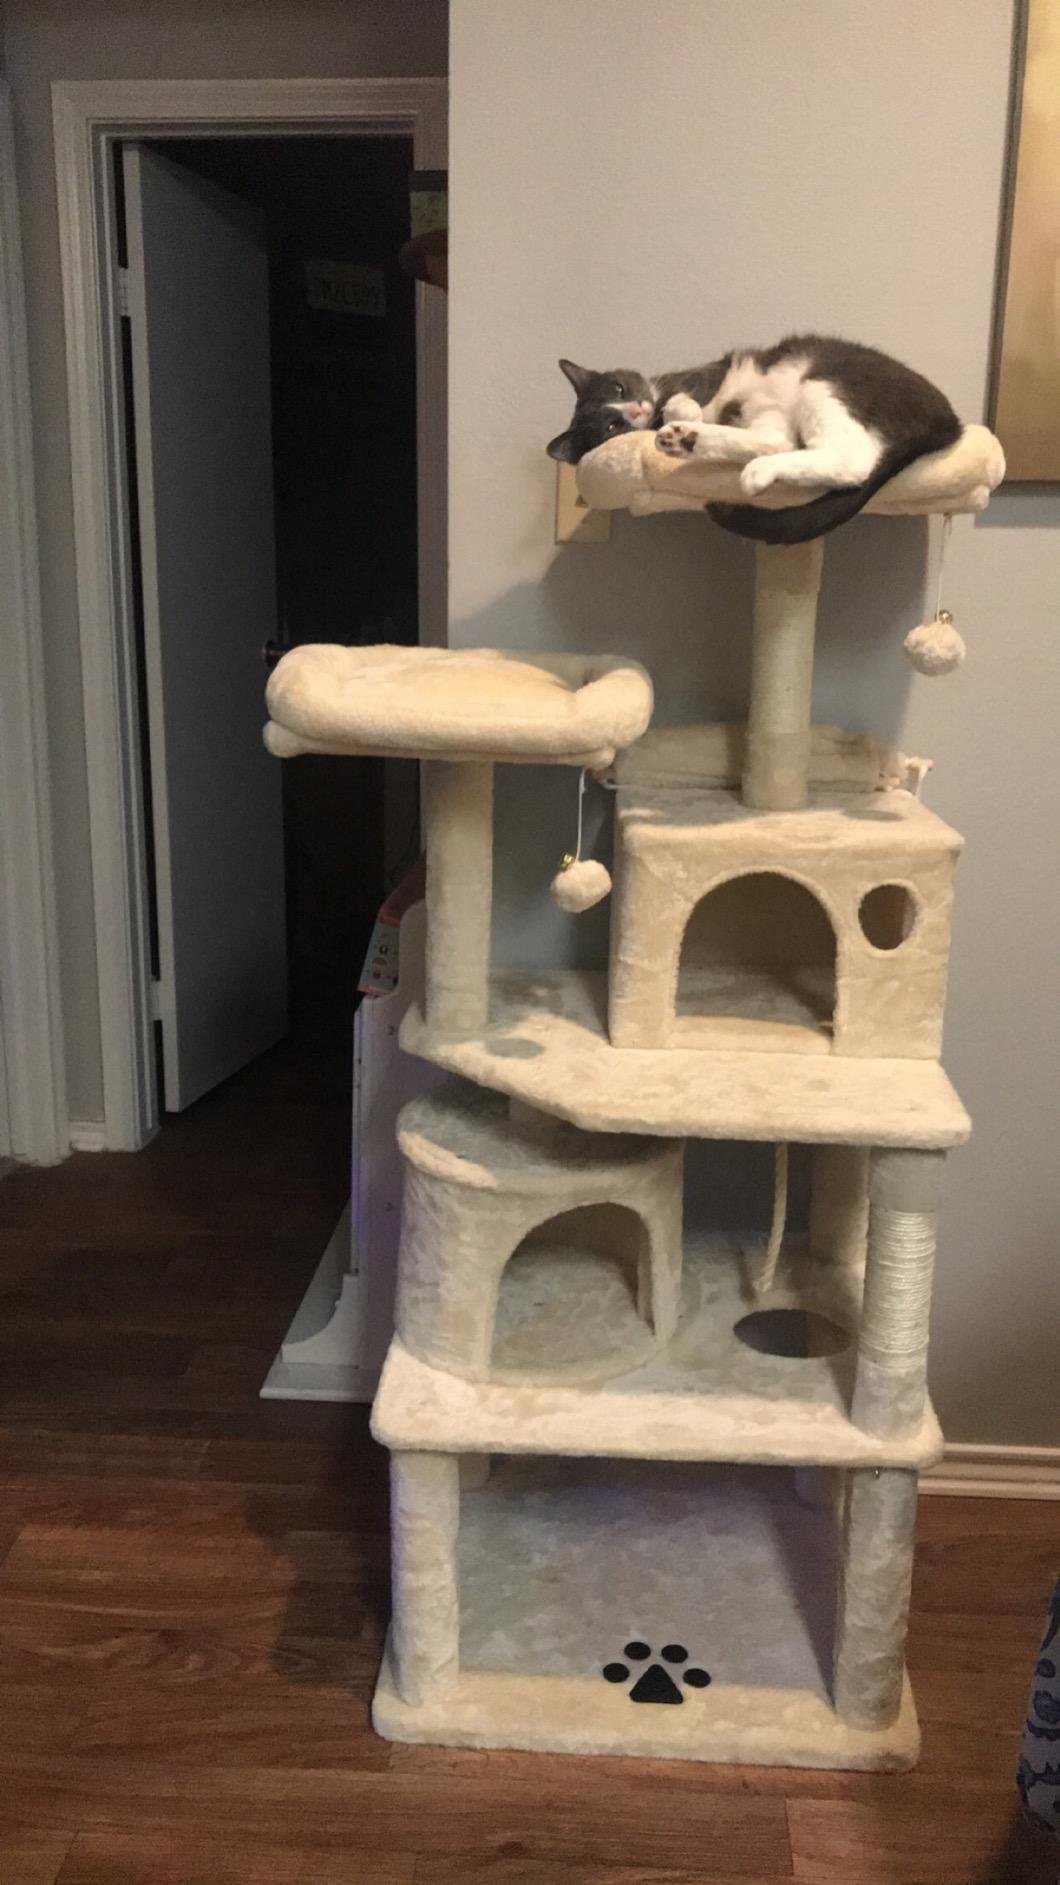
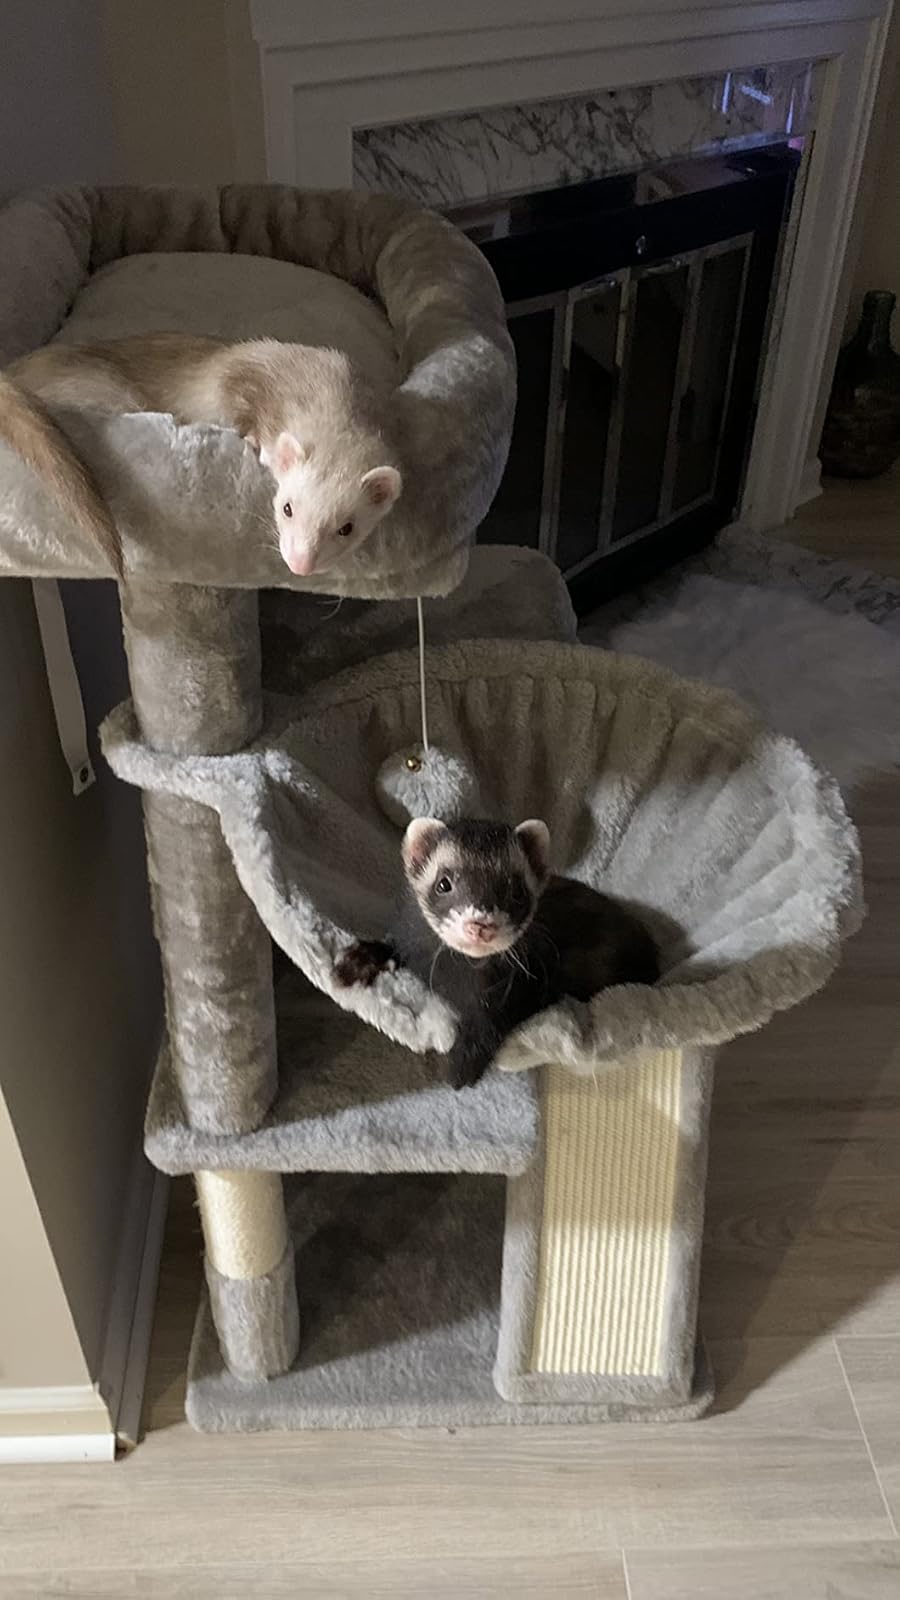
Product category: items_cat tree
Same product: no